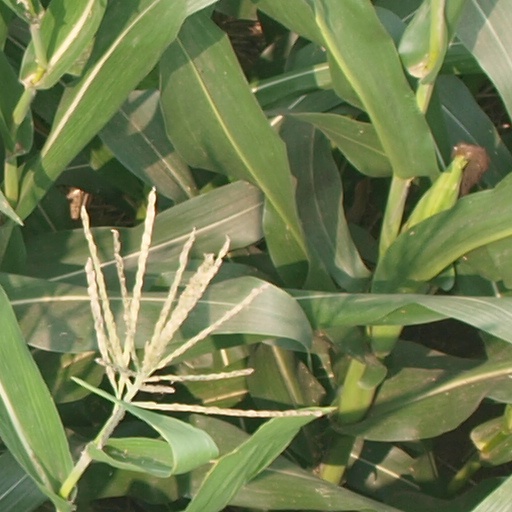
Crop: maize; corn